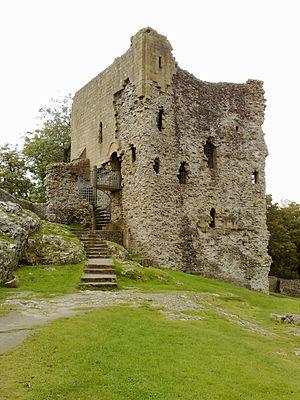
Cette liste non exhaustive répertorie les principaux châteaux en Angleterre, au Royaume-Uni.